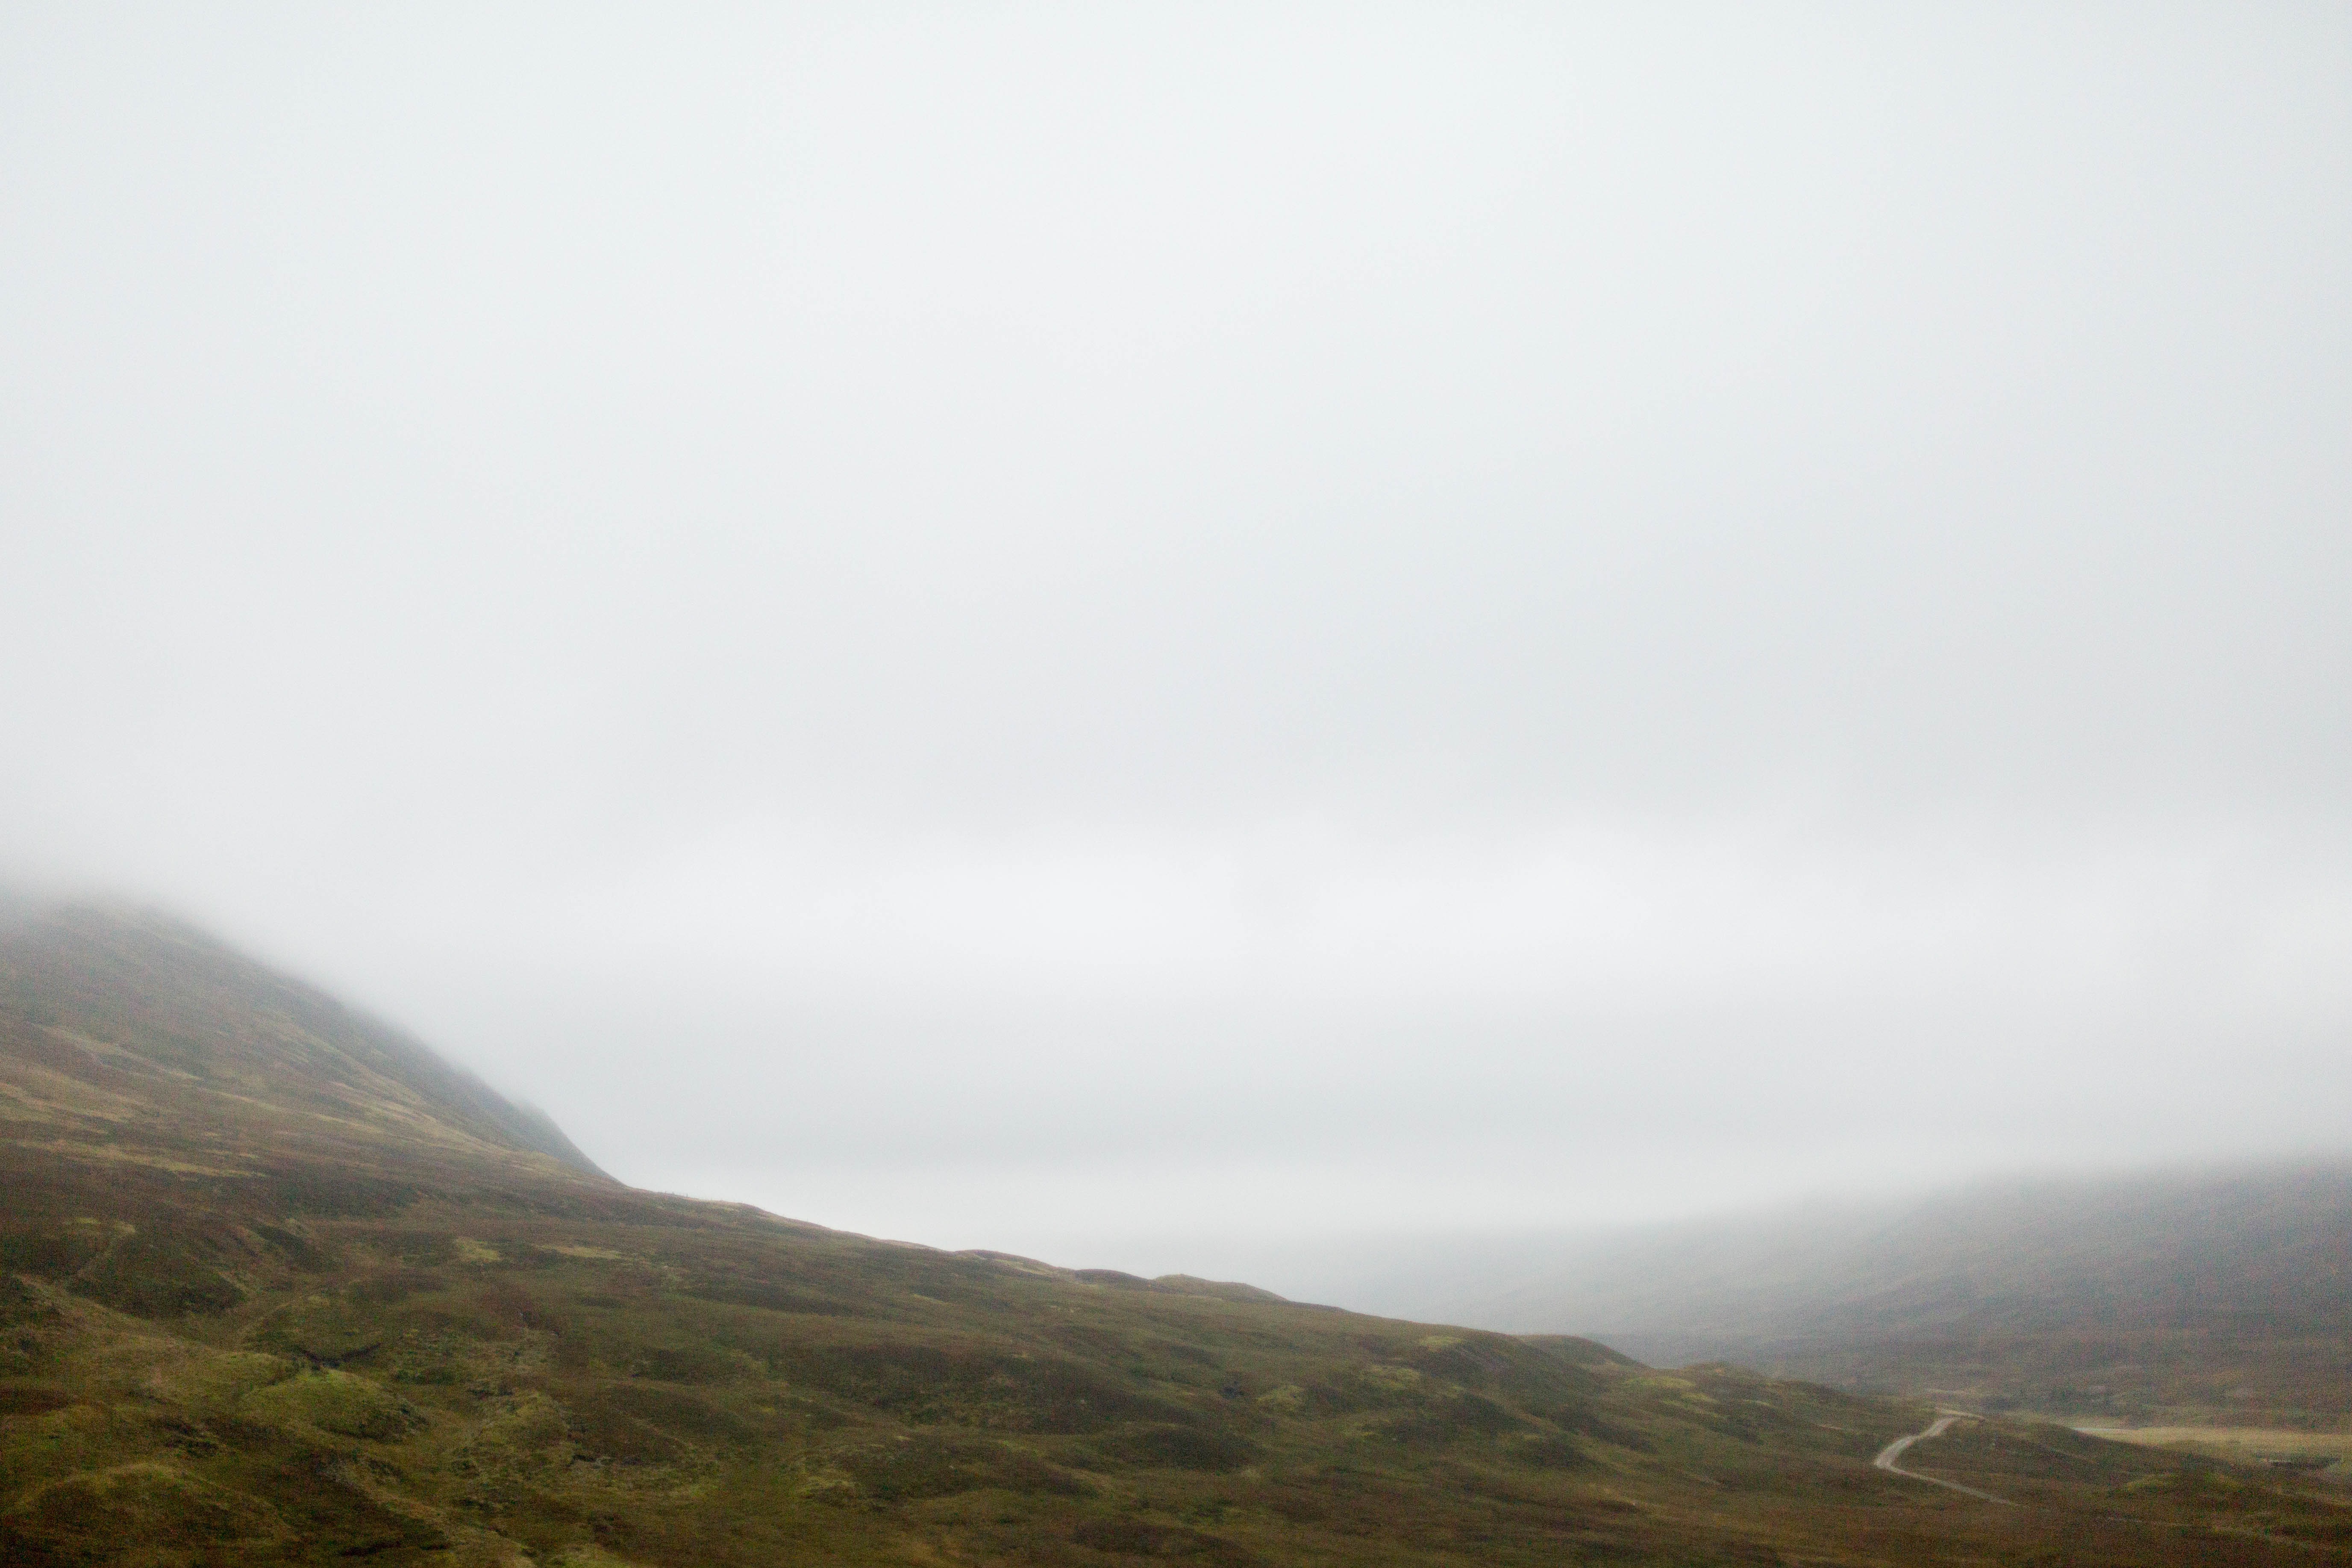
horizon, mountain, cloud, fog, mist, sunlight, morning, hill, weather, haze, ridge, summit, plateau, atmospheric phenomenon, atmosphere of earth, mountainous landforms